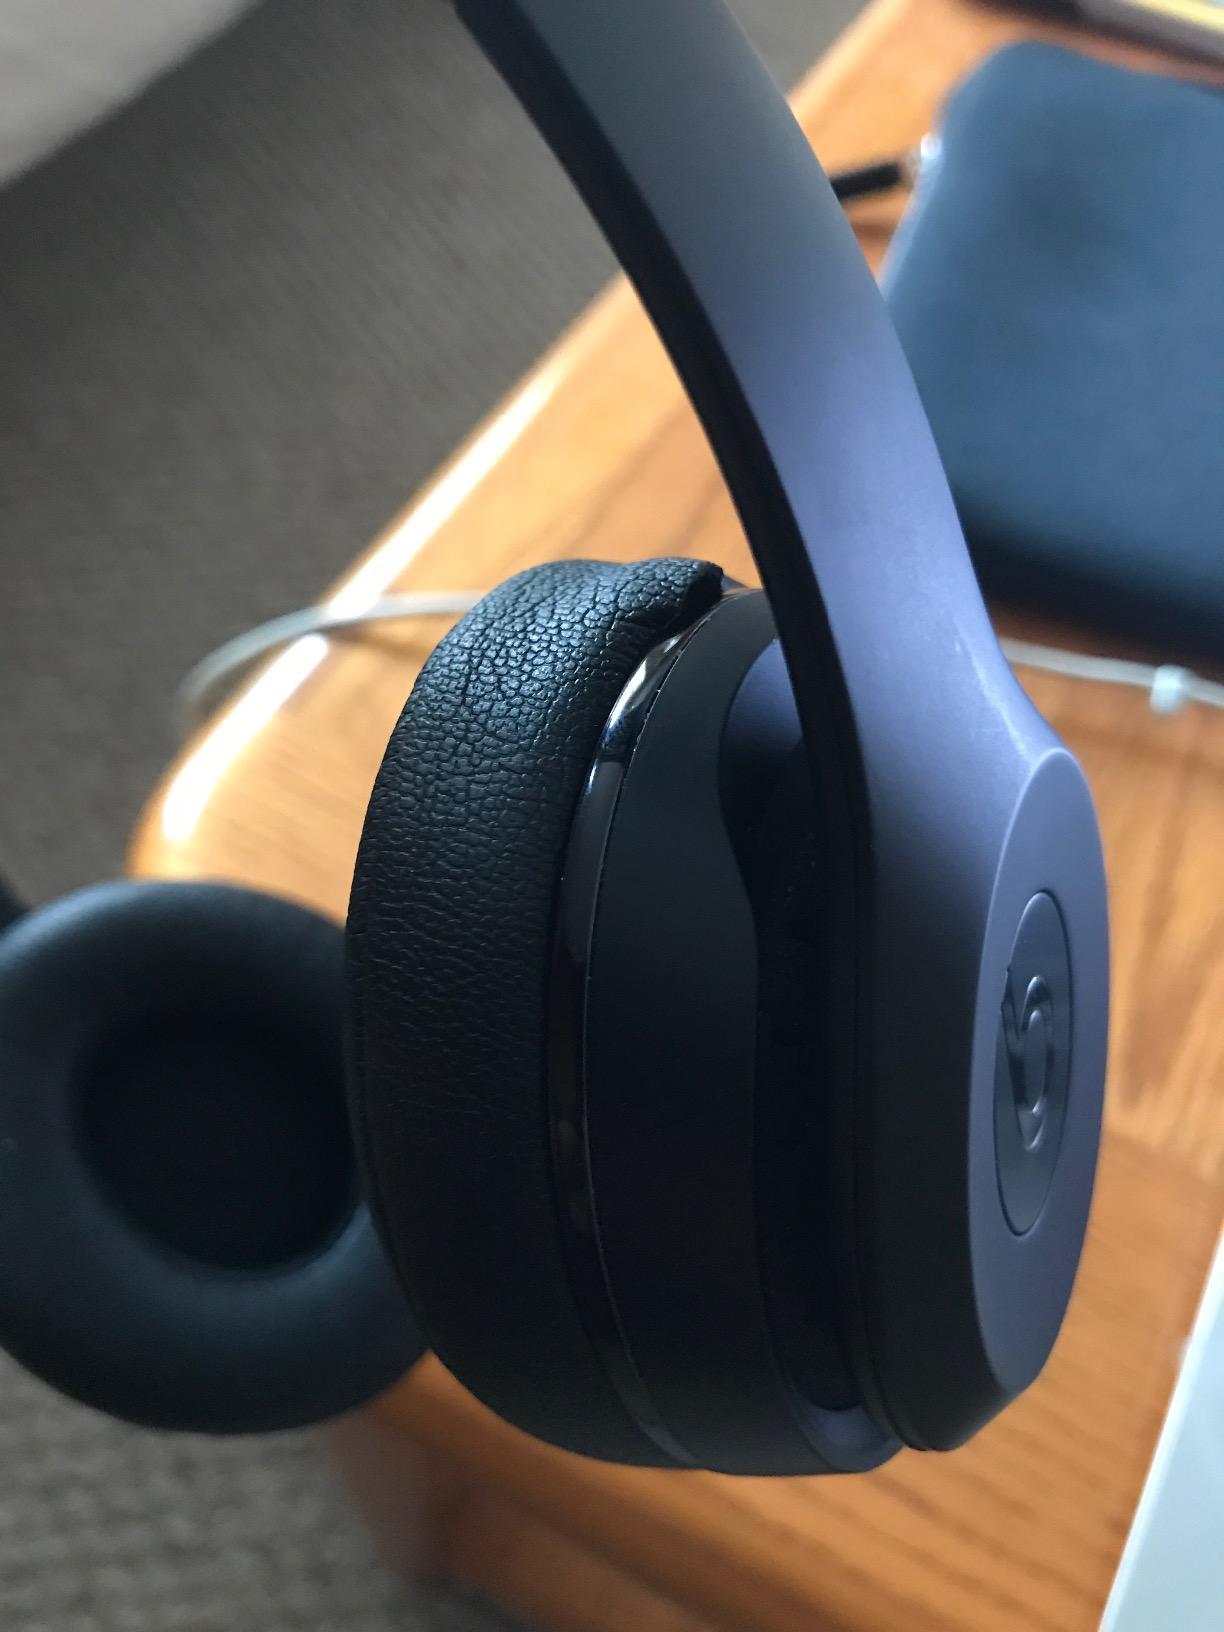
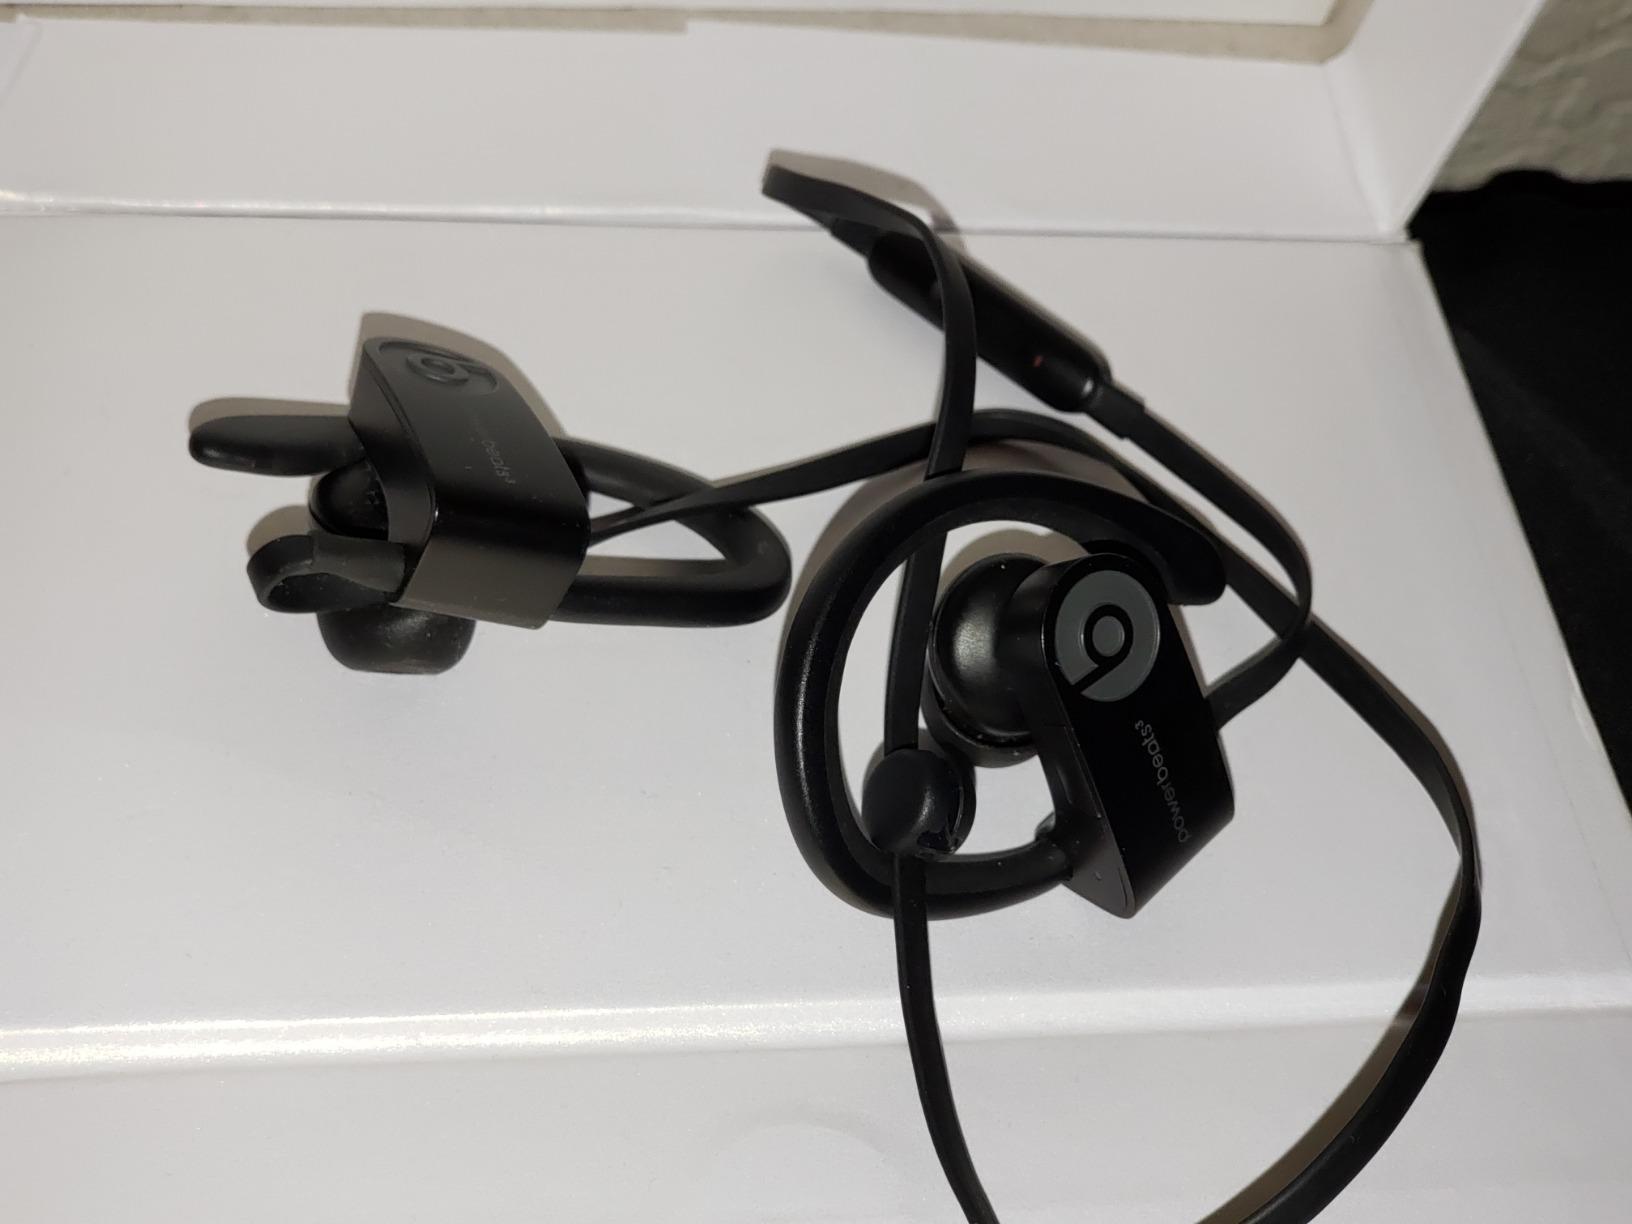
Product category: headphones
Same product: no